Tainan University of Technology

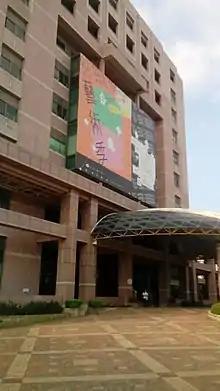
Tainan University of Technology

The Tainan University of Technology (TUT), also known as Tainan Tech (台南科大; ; pinyin: "Táinán Kēdà"), is a private university serving approximately 10,000 students in the Tainan metropolitan area in southern Taiwan. The main campus sits in Yongkang District of Tainan.